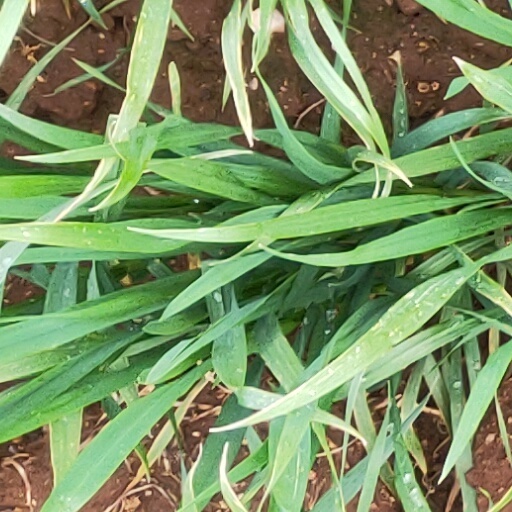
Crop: wheat